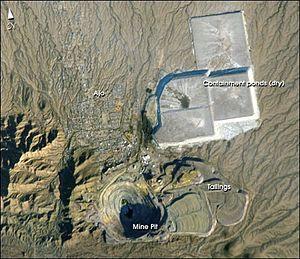
La mine de New Cornelia est une mine à ciel ouvert de cuivre située en Arizona.
Voici une liste de mines situées aux États-Unis.
Voici une liste de mines de cuivre, triée en fonction du nom de la mine et de sa localisation. Elle est classée par défaut par ordre alphabétique de pays.